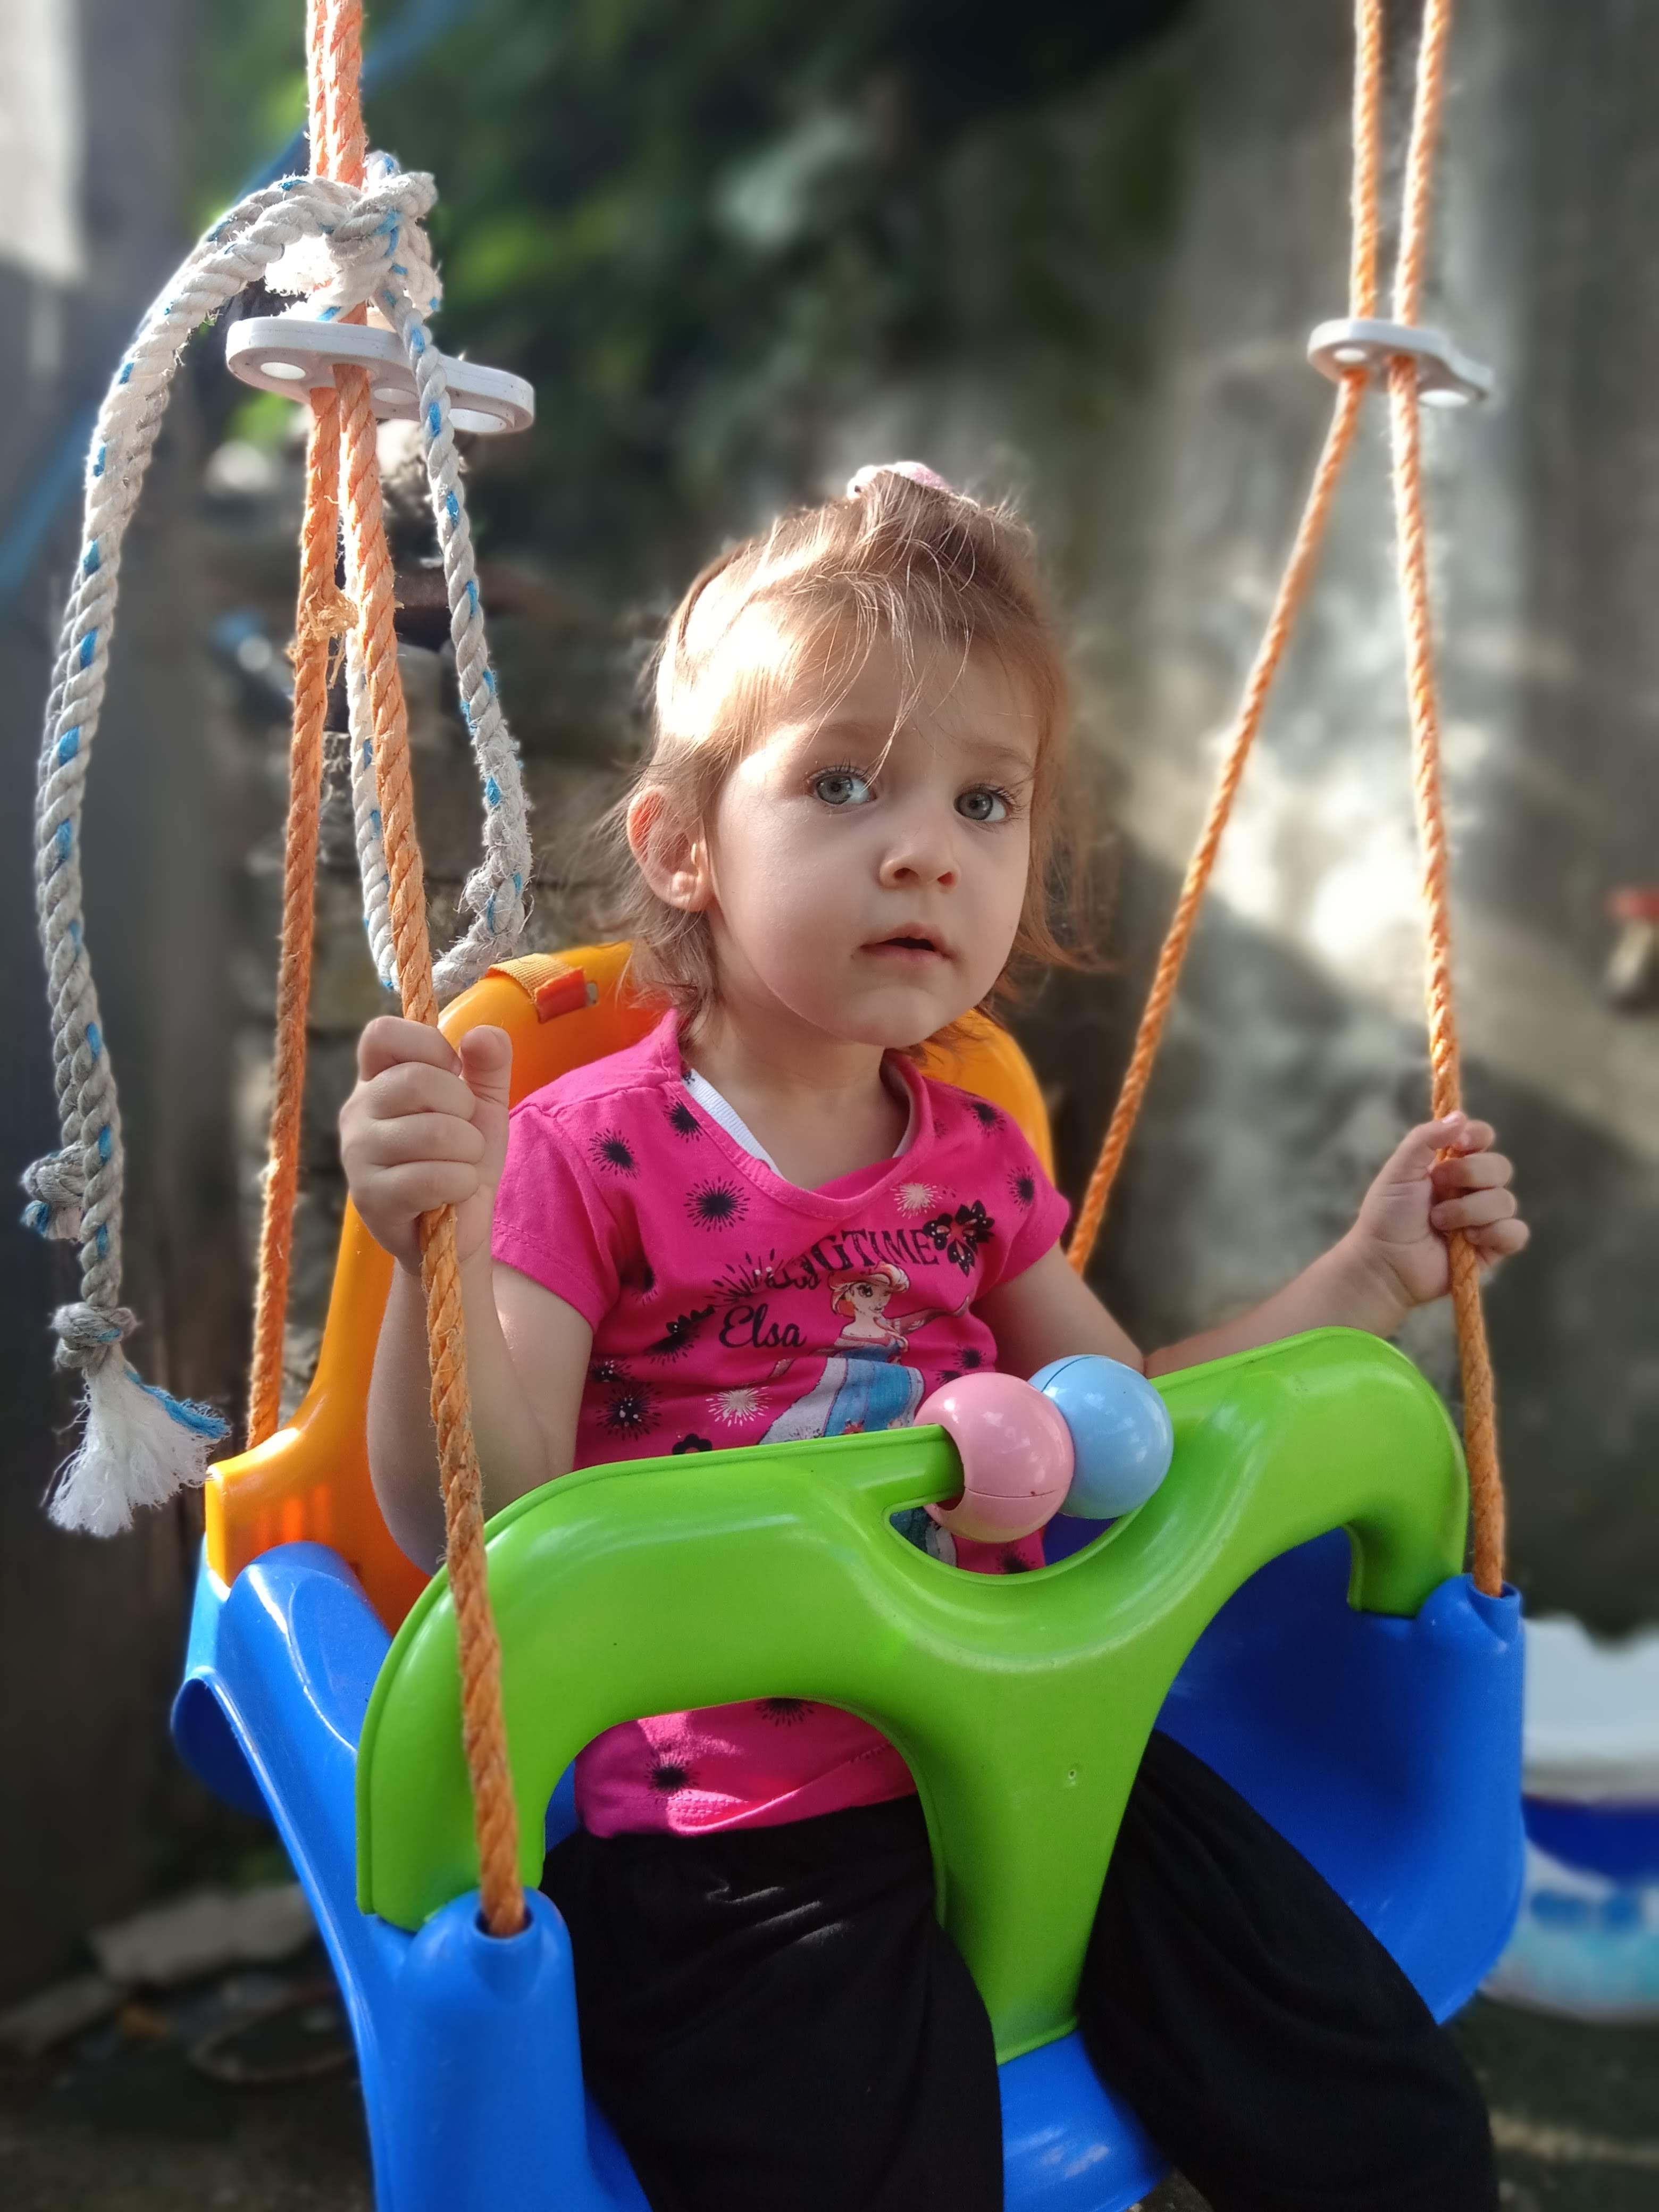
beach, bokeh, happiness, innocent, life, nature, sea, water, swing, child, toddler, outdoor play equipment, public space, fun, play, tree, smile, vacation, recreation, leisure